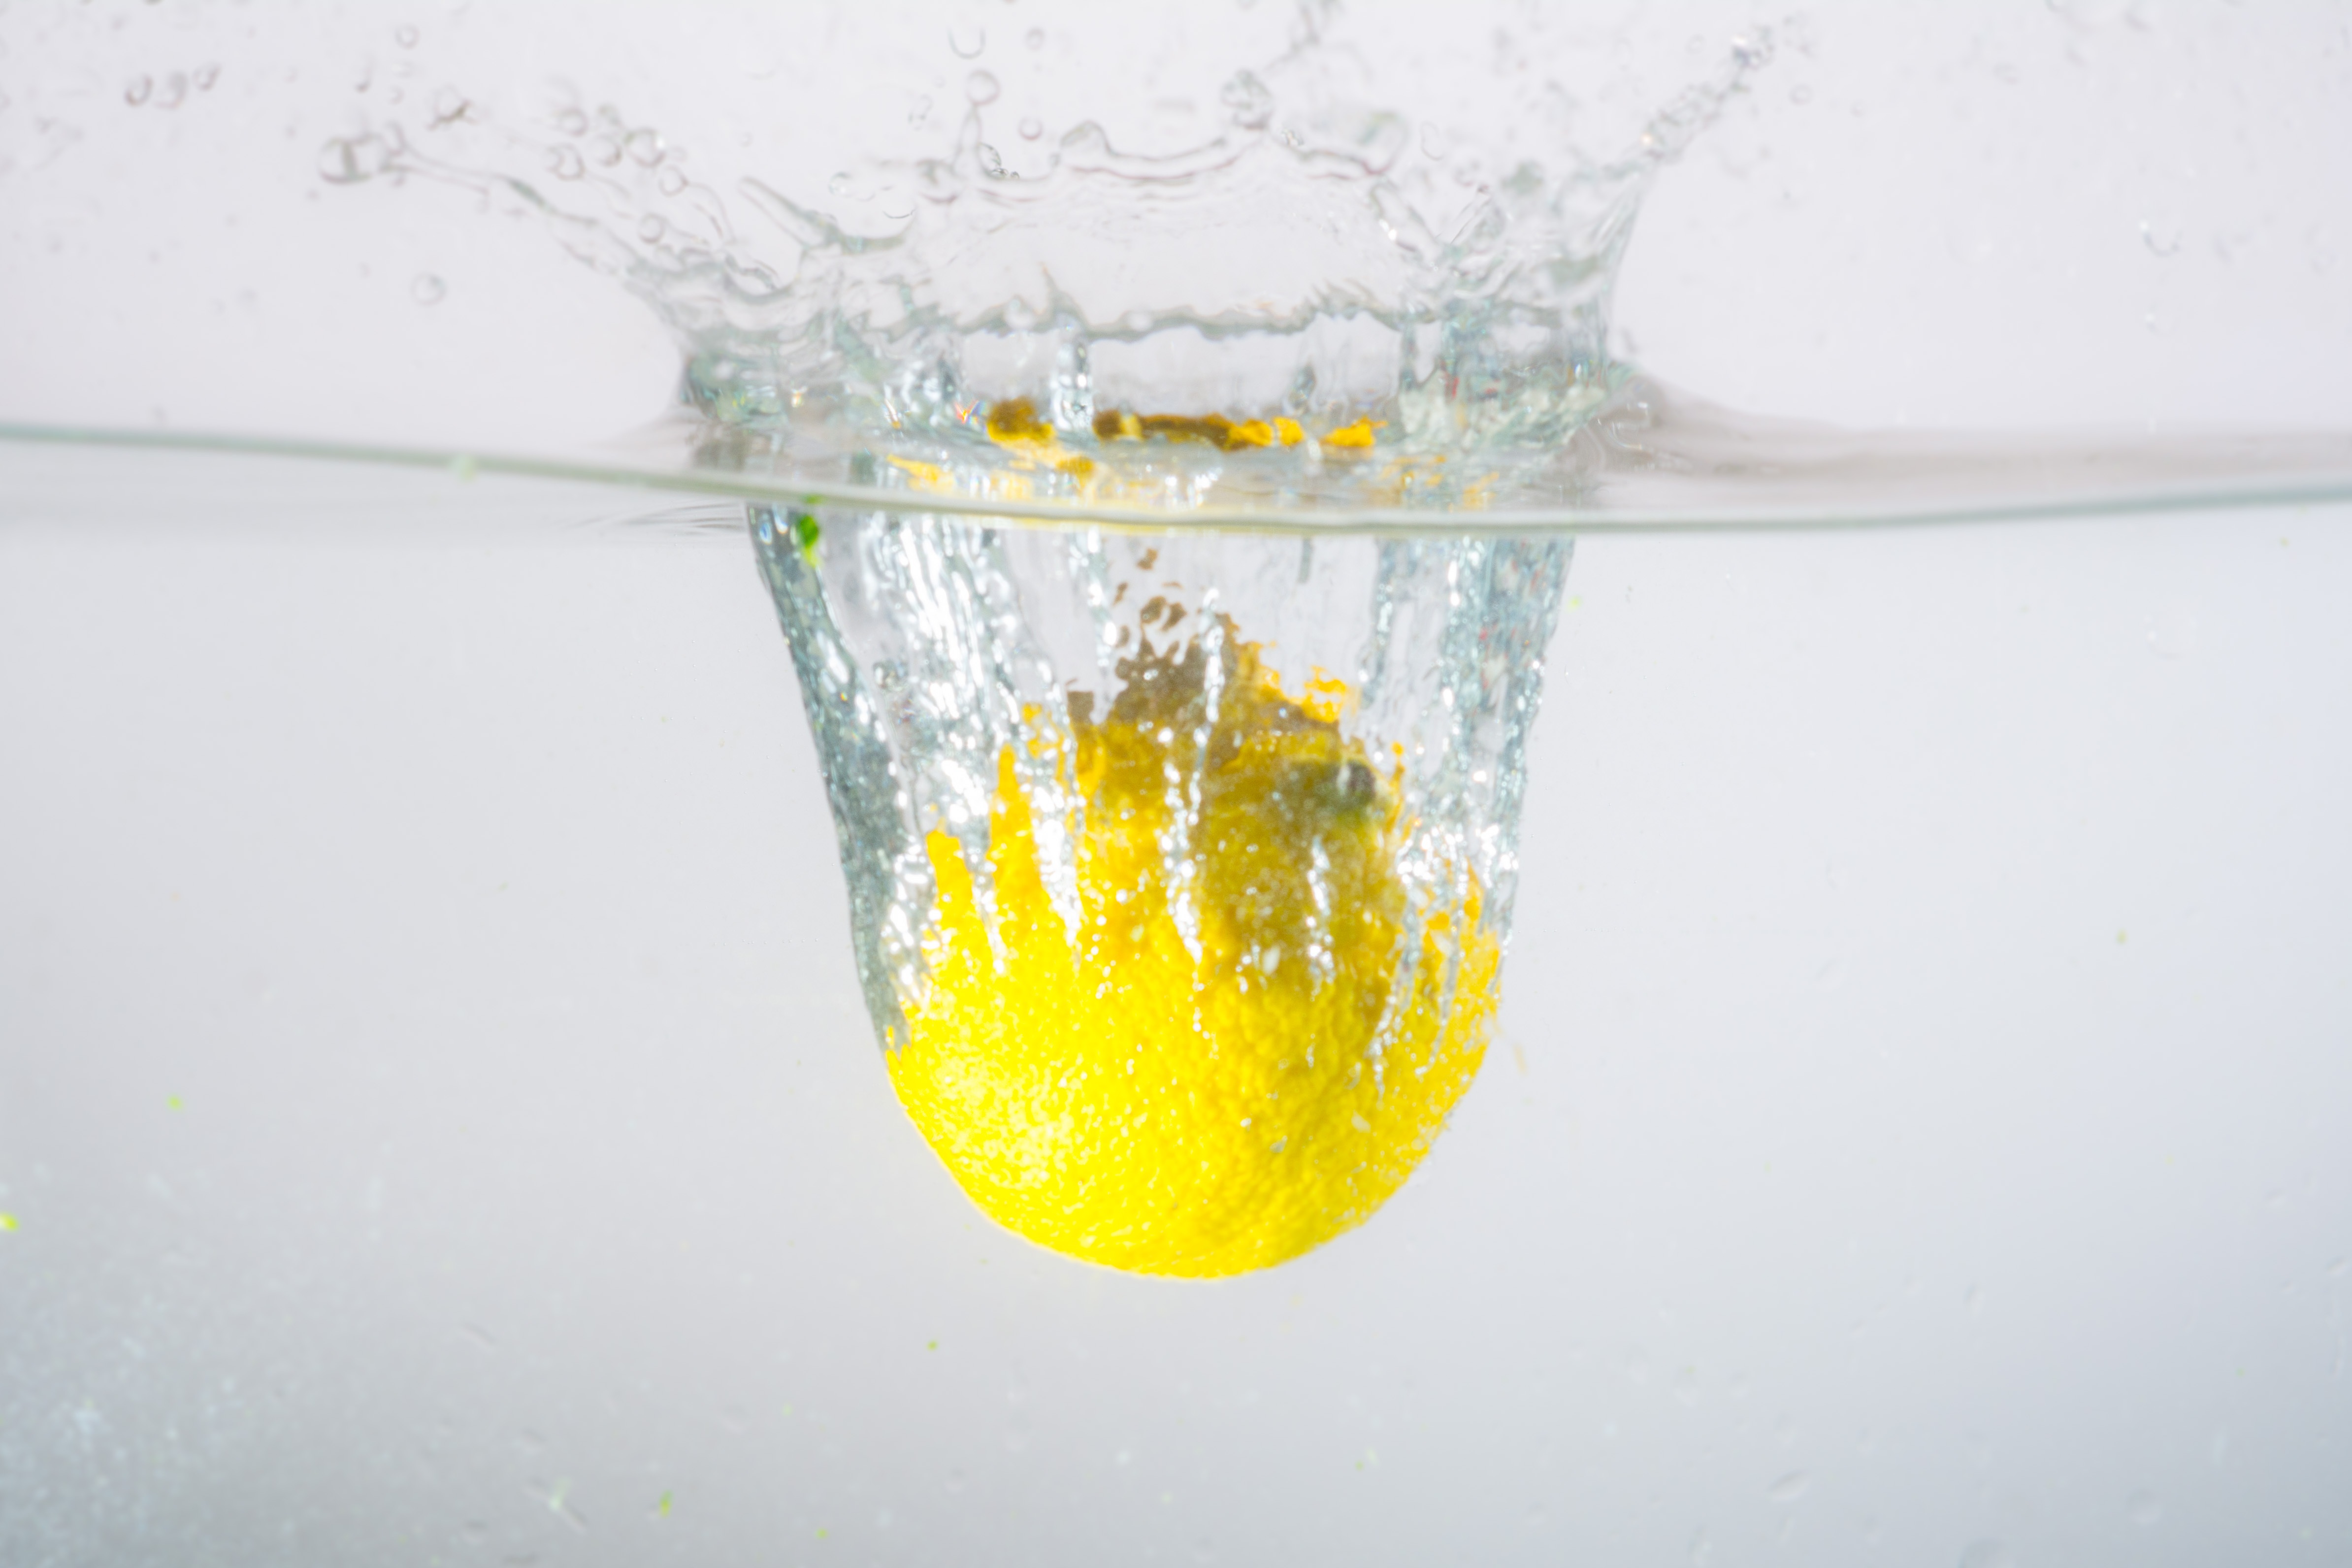
water, wave, flower, glass, food, produce, spray, drink, yellow, movement, drip, lemon, cocktail, citrus, macro photography, dynamics, inject, immersion, water splashes, spill over